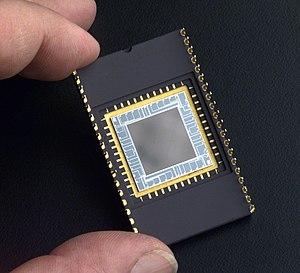
Un capteur photographique CCD est un capteur photographique basé sur un dispositif à transfert de charges. L'élément photosensible charge chacun des éléments du CCD, qui les transfère selon le signal d'horloge. Dans les scanners de documents et beaucoup d'autres applications similaires, les dispositifs sont linéaires, et passent sur l'objet à explorer. Dans les appareils photographiques et les caméras vidéo numériques, les capteurs sont regroupés sur une surface rectangulaire, où chaque CCD forme une ligne, souvent dans la plus petite dimension de l'image.